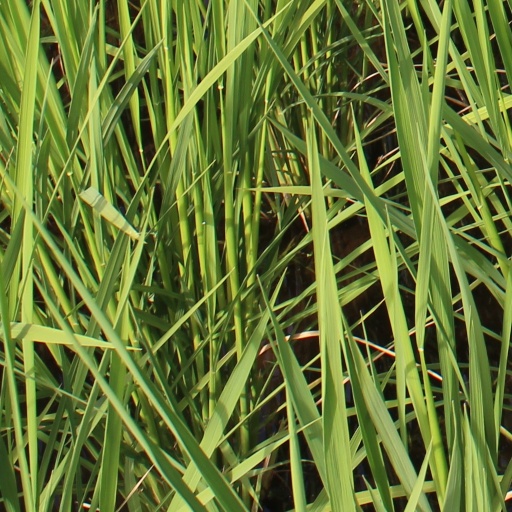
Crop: rice